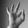
ASL letter: F